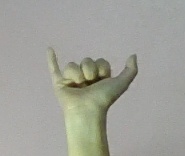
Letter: ya